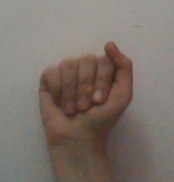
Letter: saad